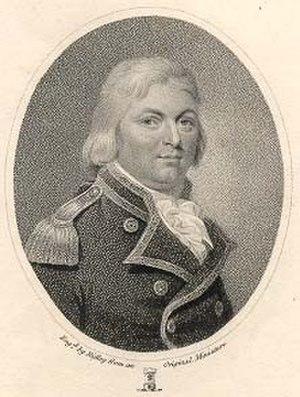
Philippe d'Auvergne, prince de Bouillon (1754-1816), gouverneur de Jersey
Philippe d'Auvergne ou Philip Dauvergne, FRS que l'on trouve également parfois sous le nom de Philip de La Tour d'Auvergne, né en 1754 et mort le 18 septembre 1816 à Westminster, est un officier de marine, explorateur, scientifique et administrateur territorial britannique. Il fut désigné comme successeur par Godefroy Charles Henri de La Tour d'Auvergne sur le duché de Bouillon, mais cet état - situé à la frontière de la France - fut supprimé, par le congrès de Vienne, en juin 1815.